List of populated places in Hatay Province

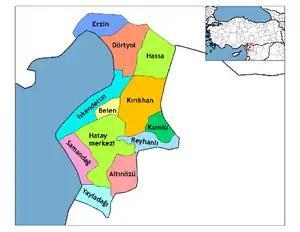
Hatay Province

Below is the list of populated places in Hatay Province, Turkey by the districts. Unlike most other provinces of Turkey, in Hatay the capital of the province and the province don't bear the same name. The capital of the province is Antakya. In the following lists first place in each list is the administrative center of the district.